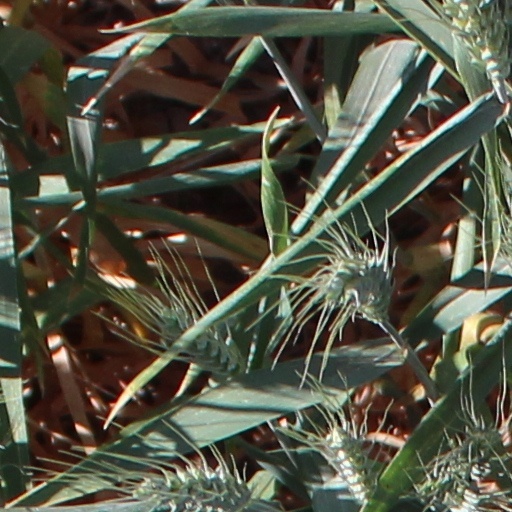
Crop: wheat